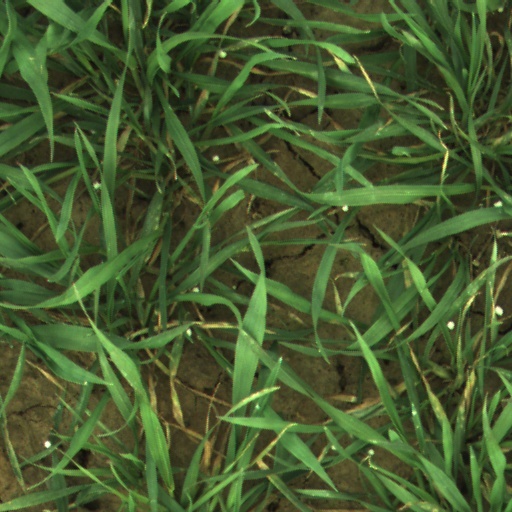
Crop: wheat